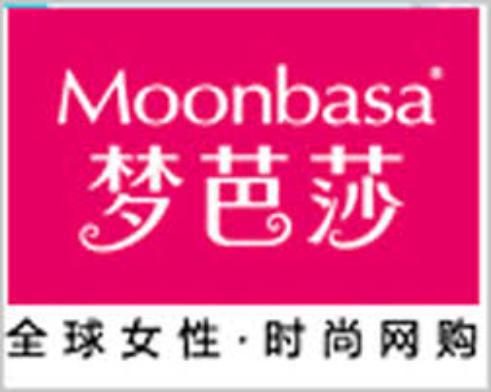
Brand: moonbasa
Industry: Clothes